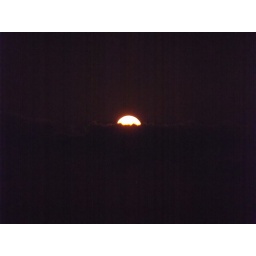
half an orange moon rising above the clouds